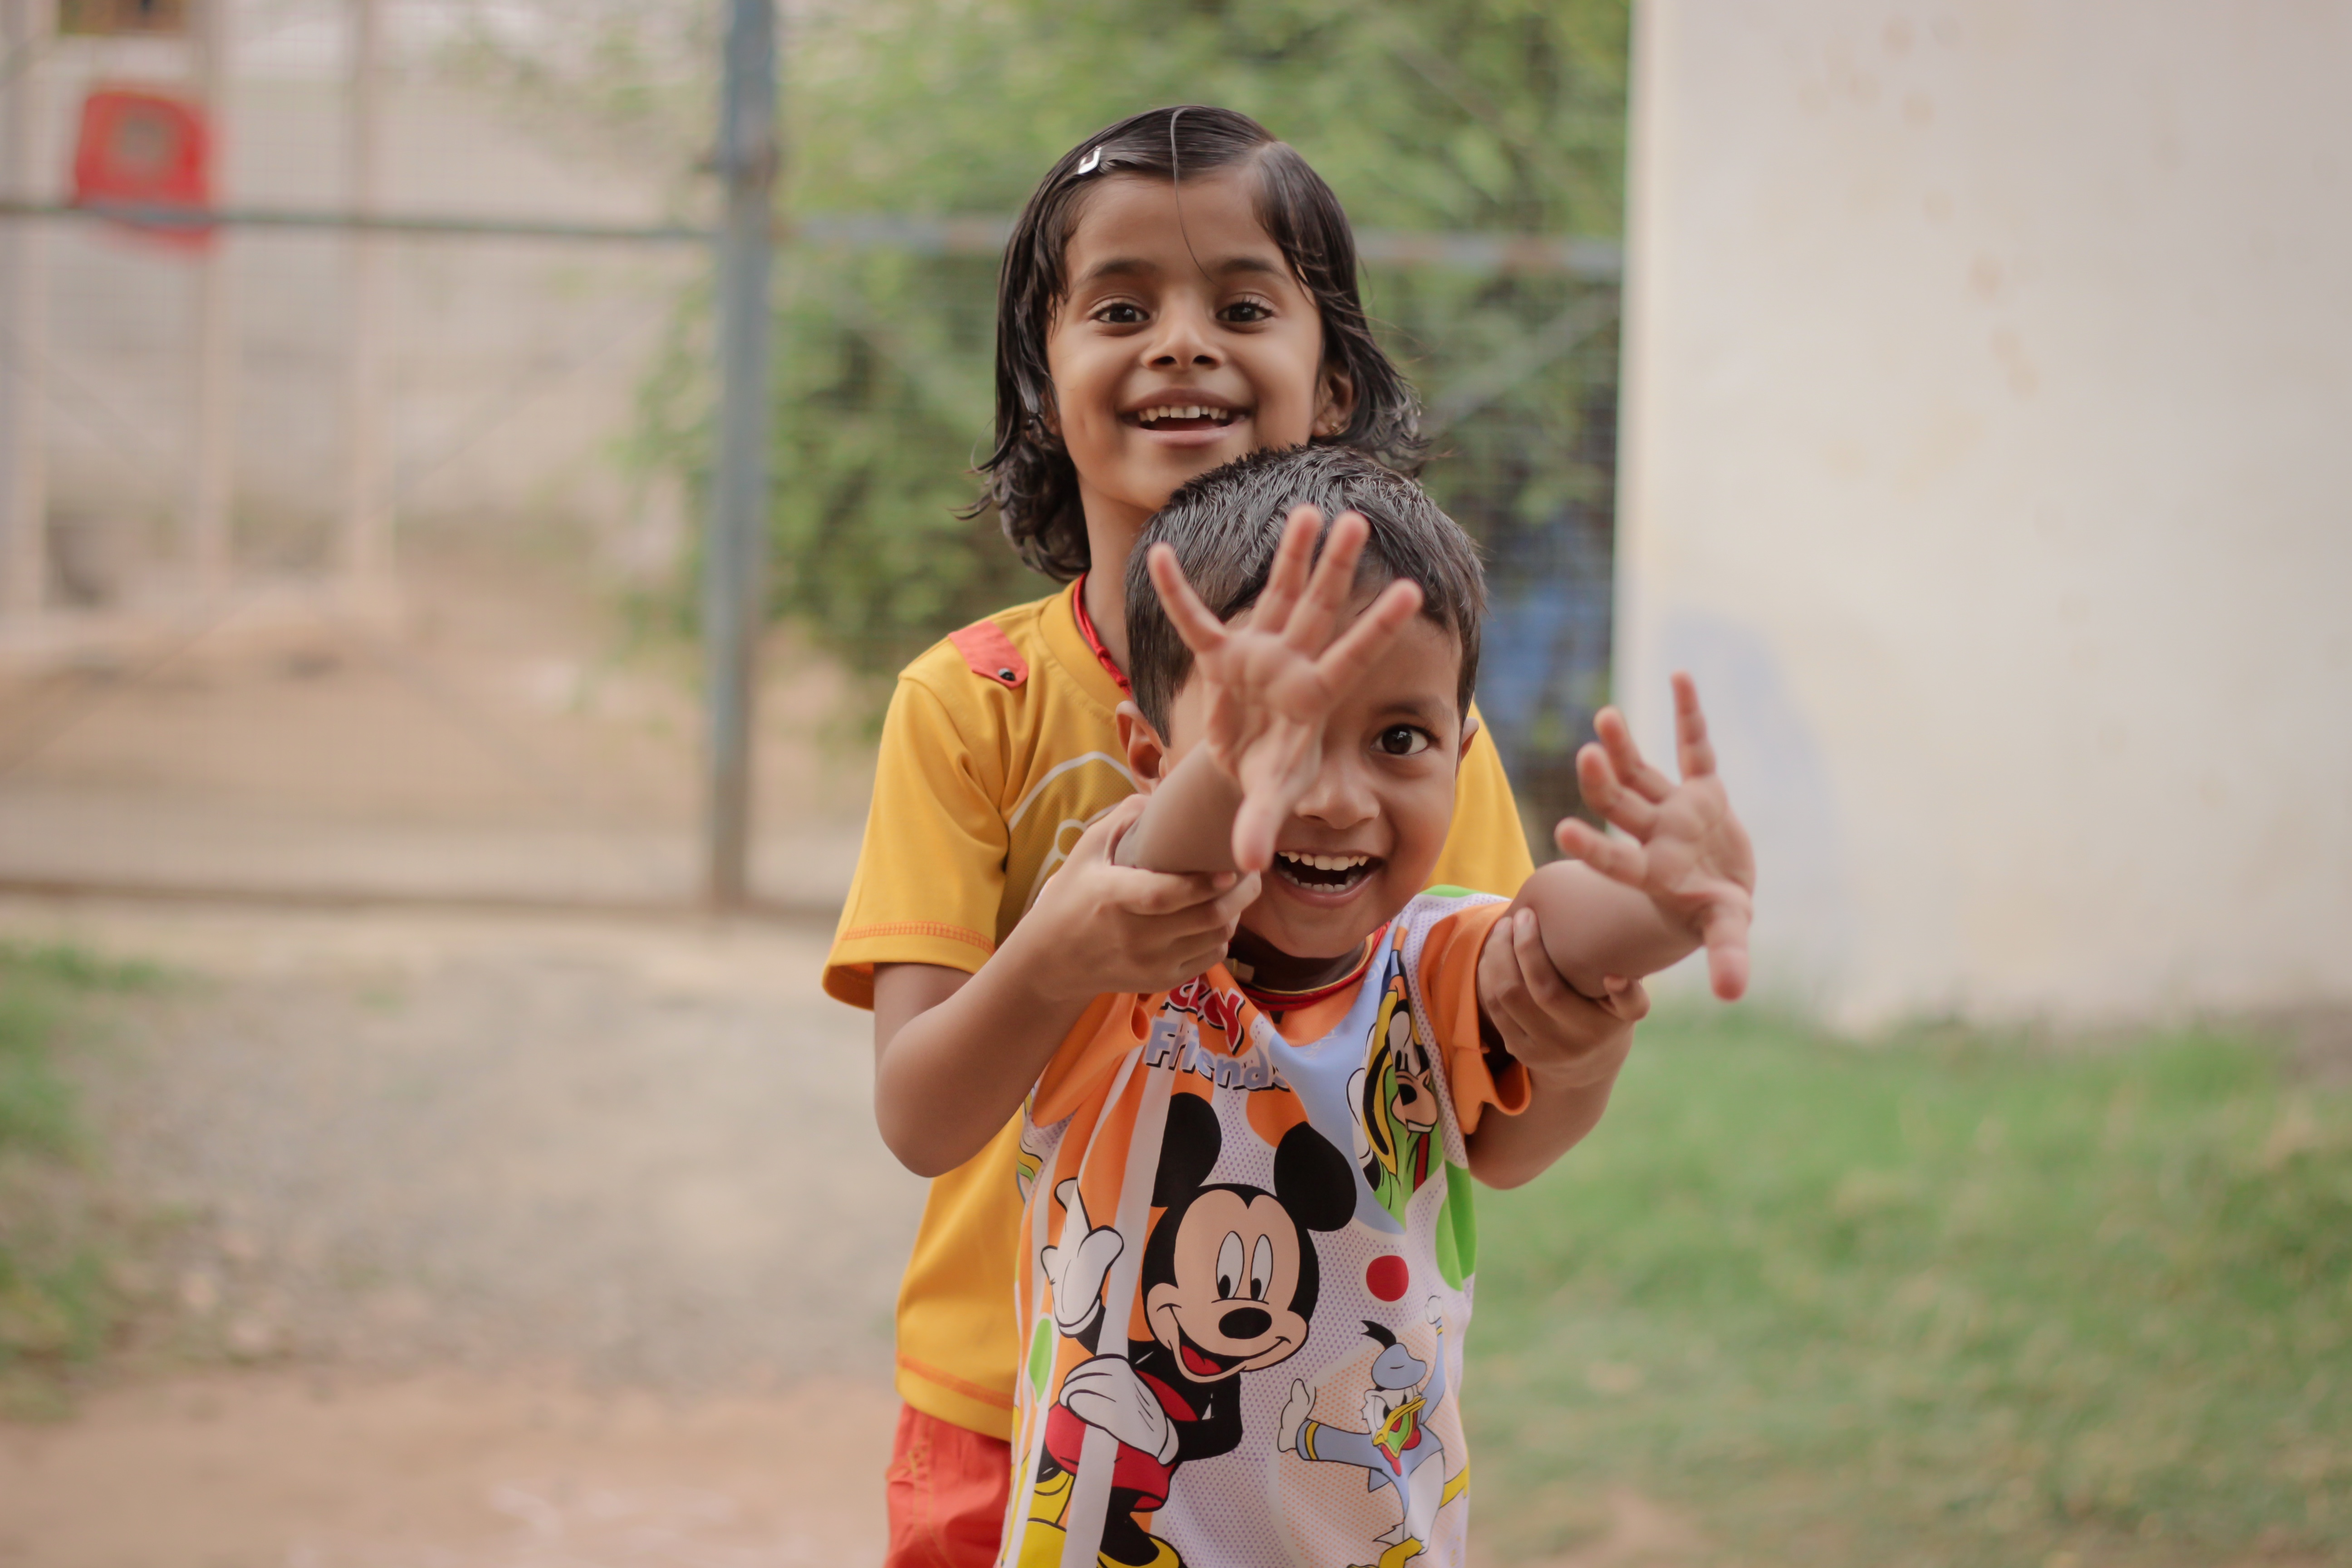
person, people, girl, spring, youth, child, facial expression, smile, family, fun